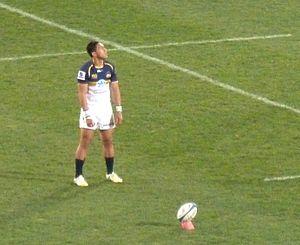
Christian Lealiifano, né le 24 septembre 1987 à Auckland en Nouvelle-Zélande, est un joueur de rugby à XV australien. Il évolue au poste de centre et de demi d'ouverture au sein de la franchise des Brumbies en Super 14. D'origine samoane, son nom s'écrit en samoan Leali'ifano.